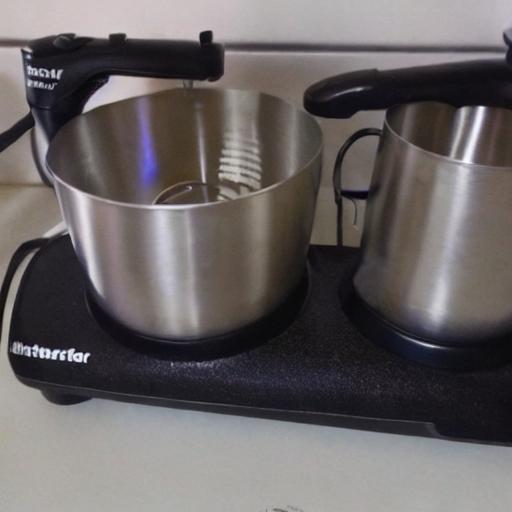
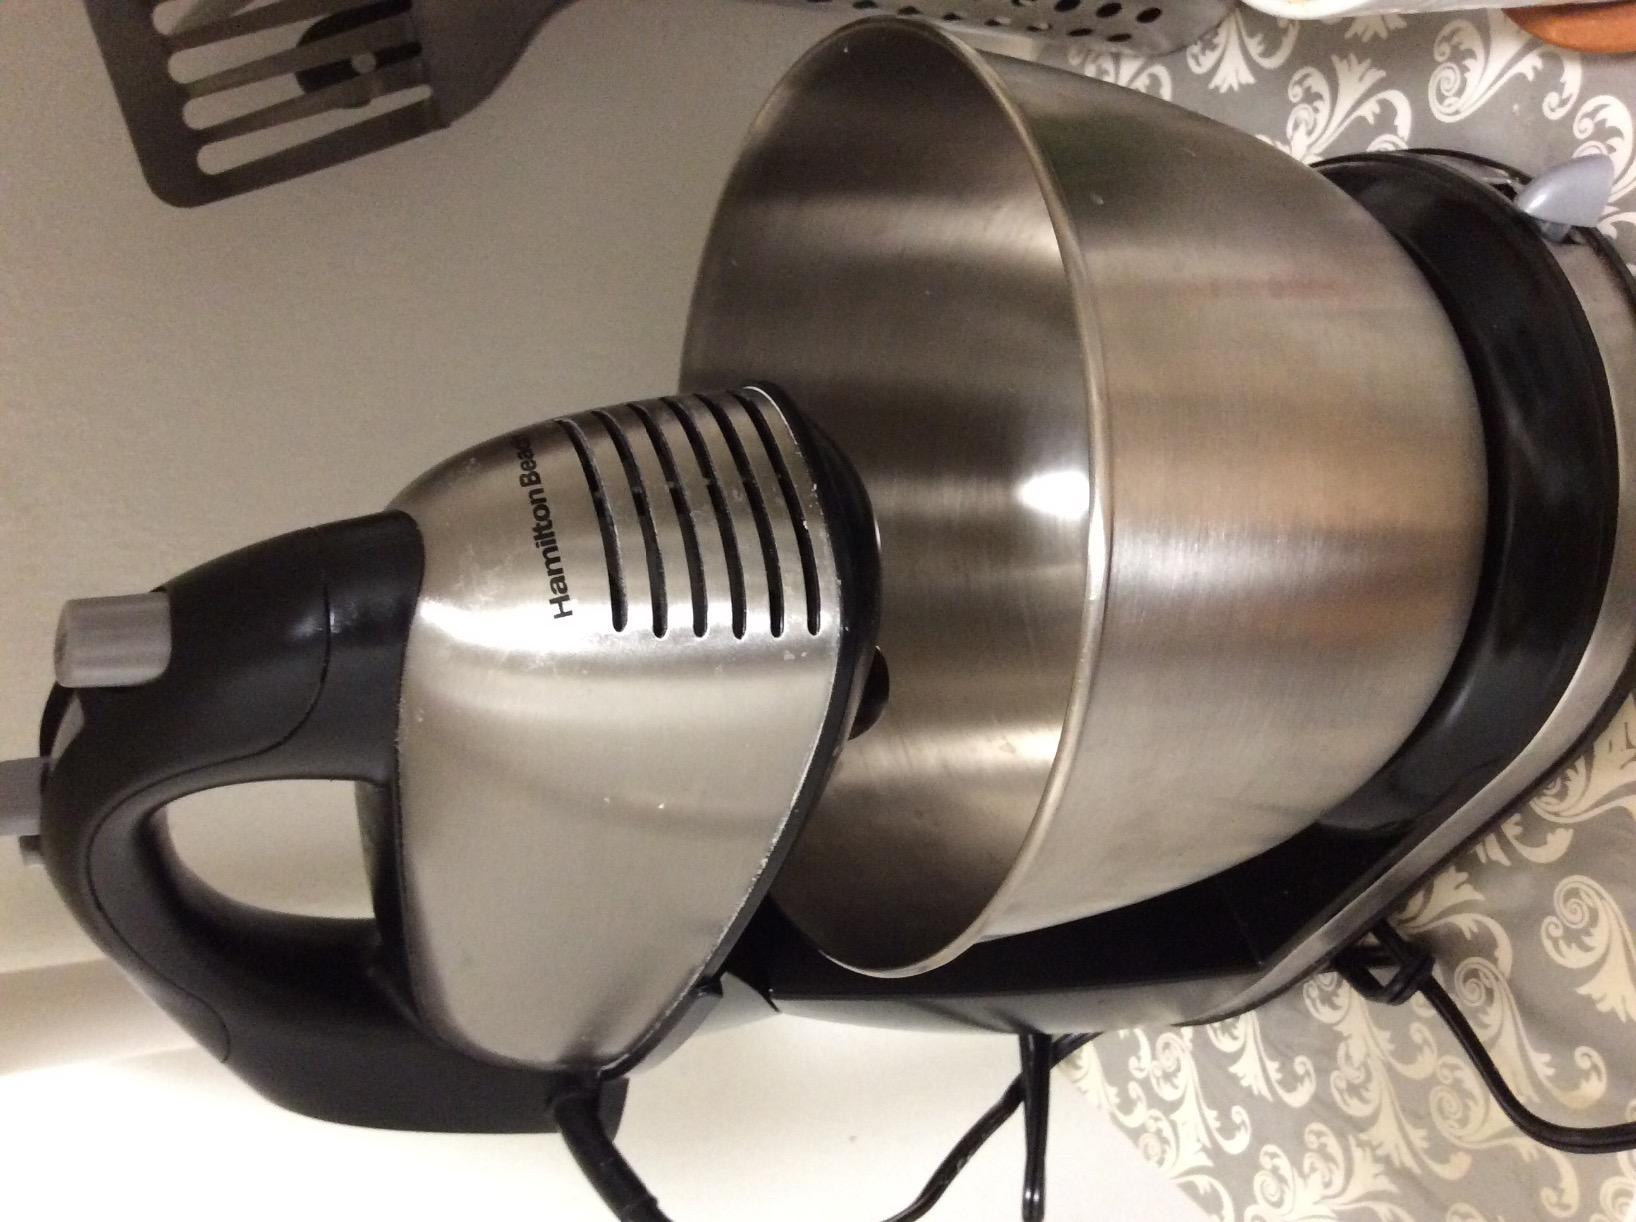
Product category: items_mixer
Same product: no